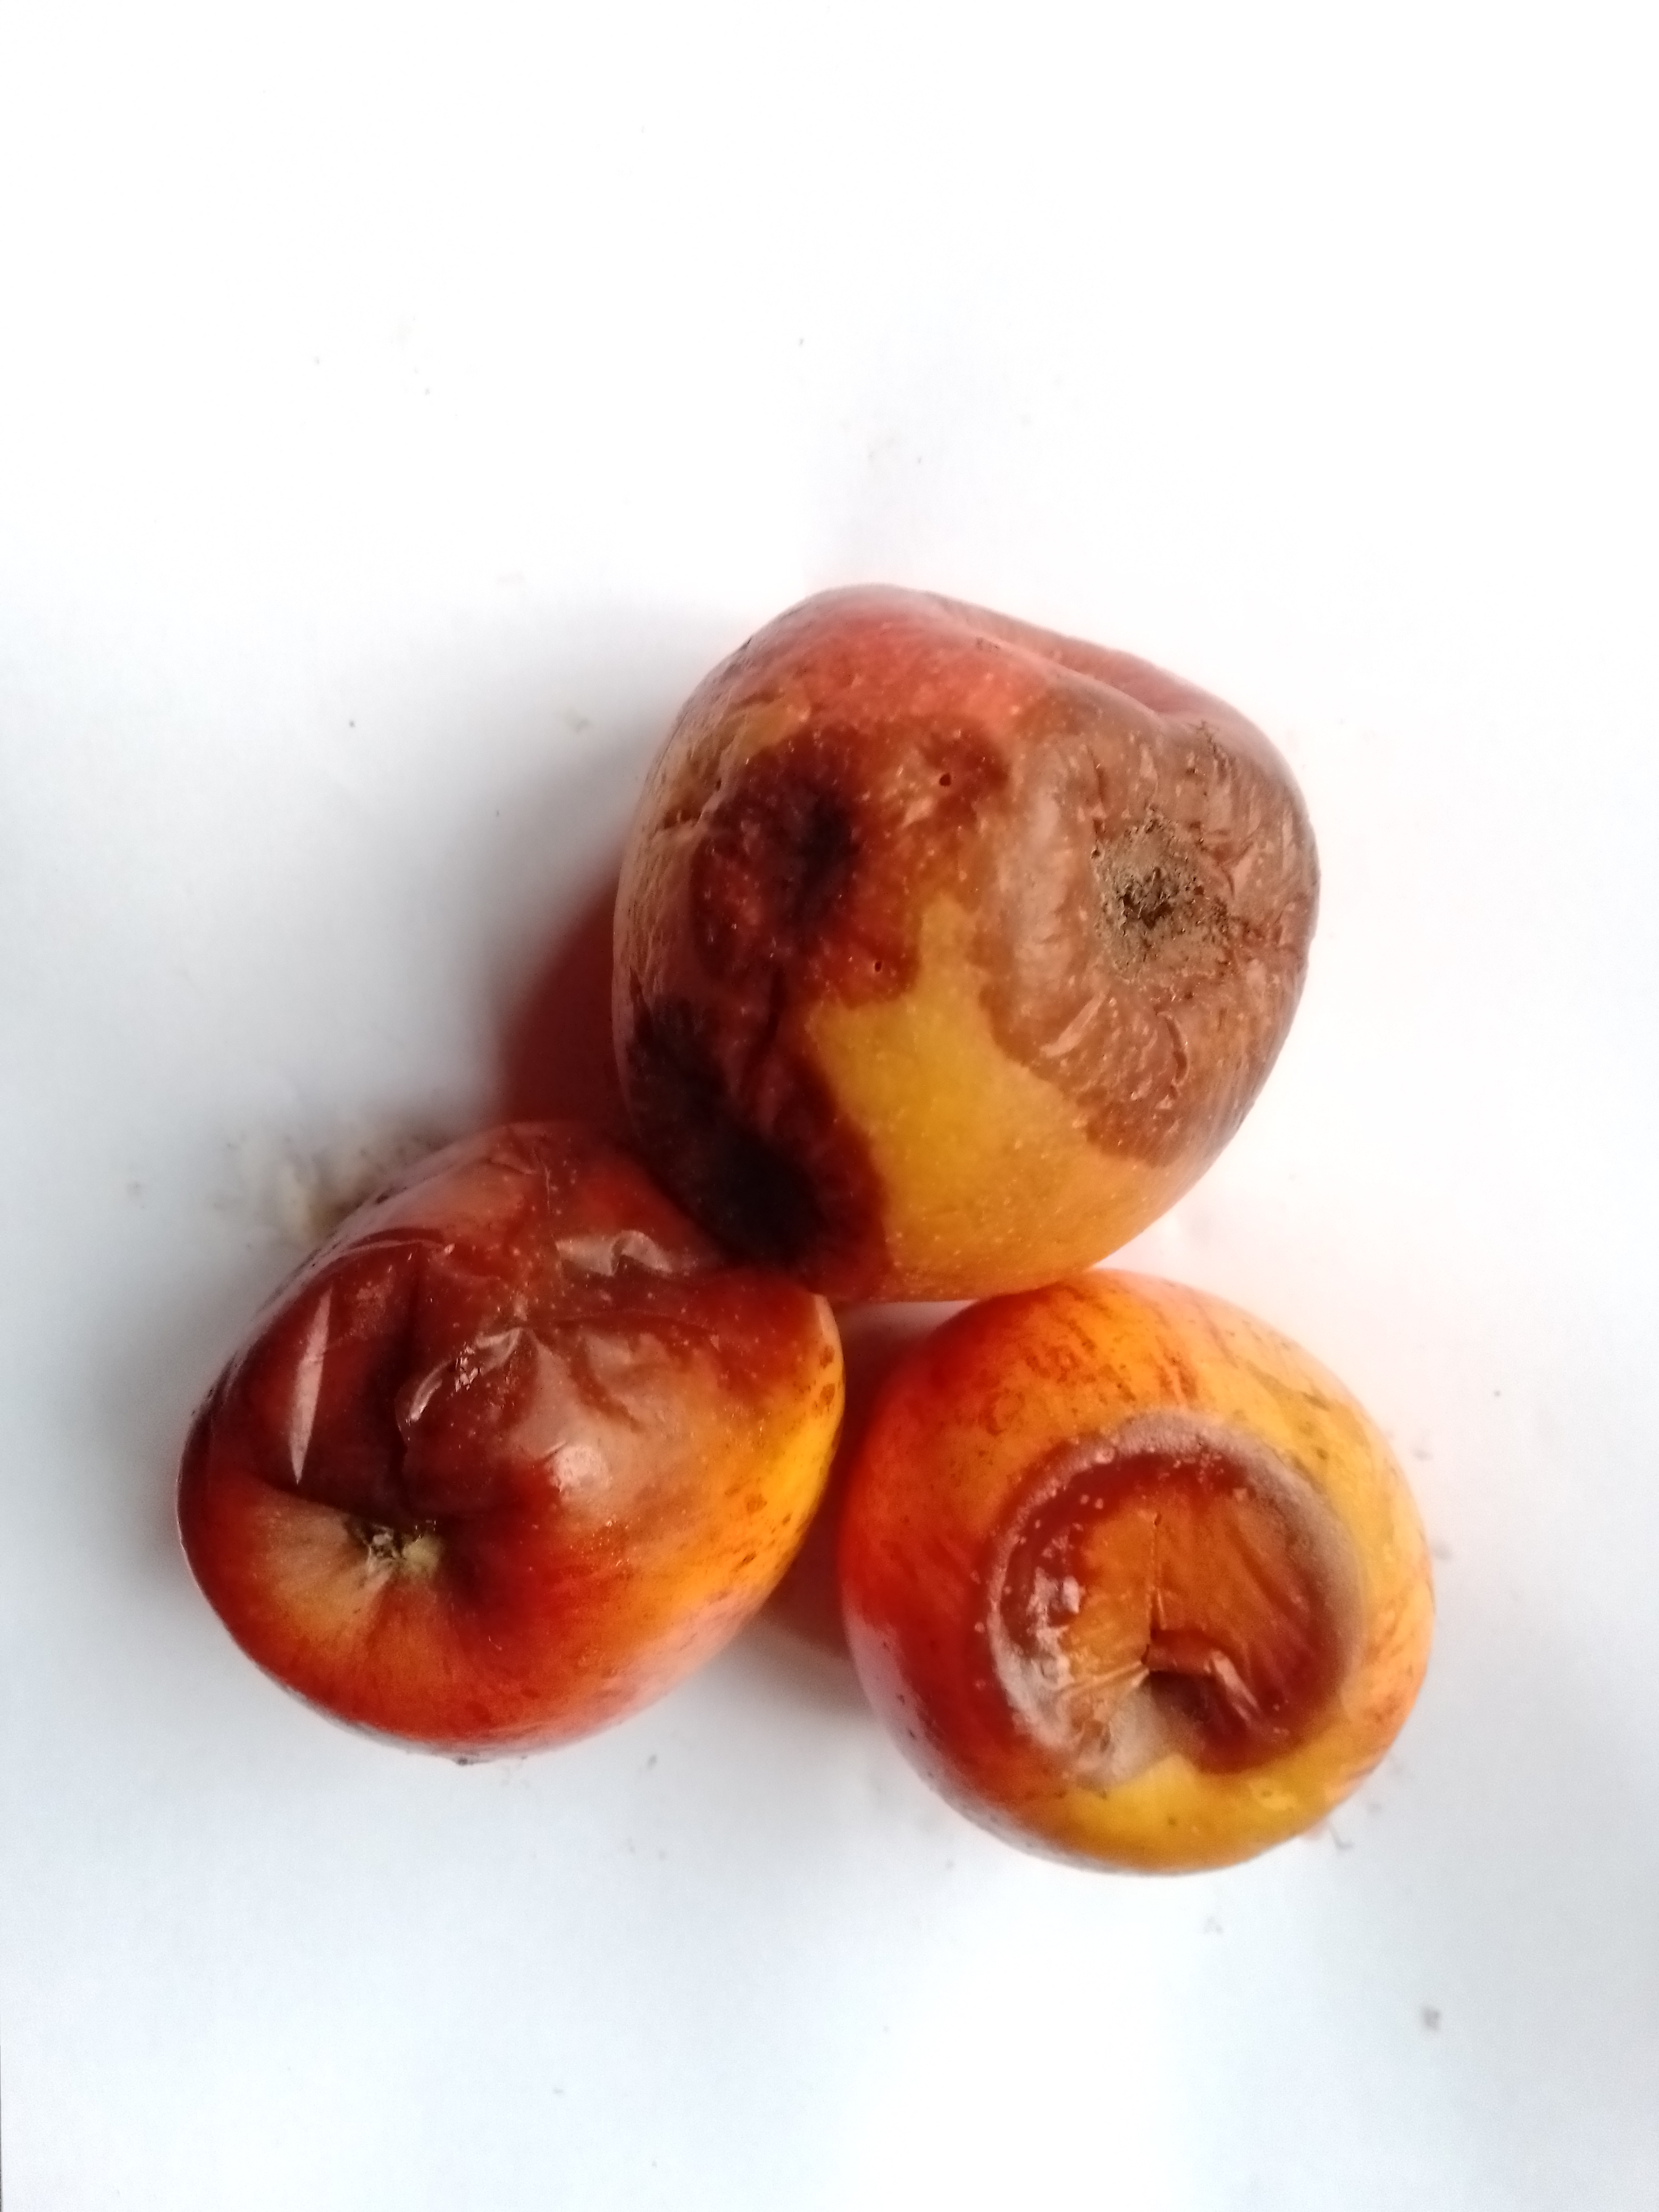
Fruit: apple
Condition: rotten